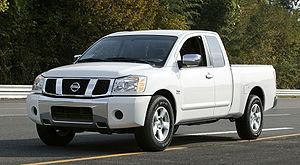
Le Nissan Titan est un pick-up produit par le constructeur japonais Nissan depuis 2003, et destiné au marché nord-américain. Il est fabriqué à Canton, Mississippi, aux États-Unis.